Women's sports

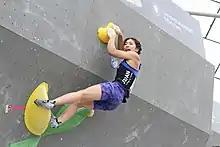
Miho Nonaka at the Bouldering World Cup, Munich, 2015

Although several professional women's sports leagues have been established throughout the world in the post-Title IX era, they are generally behind in terms of exposure, funding, and attendance compared to the men's teams. However, there are notable exceptions. The 2015 Women's World Cup final was the most-watched soccer game ever in the United States. And in 2017, Portland Thorns FC of the NWSL had higher average attendance than several men's professional teams, including 15 NBA teams, 13 NHL teams, and 1 MLB team. The Thorns' 2019 season saw an even higher average attendance of 20,098. This was higher than all but one of the 30 NBA teams in the 2018–19 season, all but three of the 31 NHL teams in the 2018–19 season, 15 of the 24 MLS teams in the 2019 season, and 6 of the 30 MLB teams in the 2019 season.